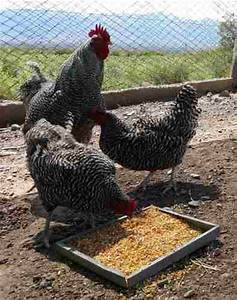
Label: gallina